Mel Alexenberg

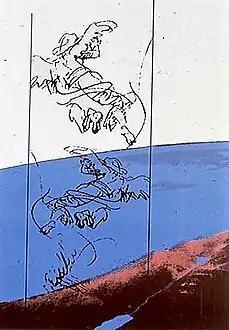
Rembrandt-inspired cyberangels ascending from the Land of Israel

Computer-generated variations of Rembrandt's angels were a recurring theme in Alexenberg's art from 1985 to 1990. They were exhibited in 1987 in "High Tech/High Touch: Computer Graphics in Printmaking" at Pratt Manhattan Gallery, "The Artist and The Computer" at the Bronx Museum of the Arts, at the Fine Arts Museum of Long Island, and in a solo exhibition "Computer Angels" at The Fine Arts Center Art Gallery, Stony Brook University. "Digitized Homage to Rembrandt: Jacob's Dream" (1986–87), an etching and aquatint from a computer-generated image, is in the collection of the Metropolitan Museum of Art.